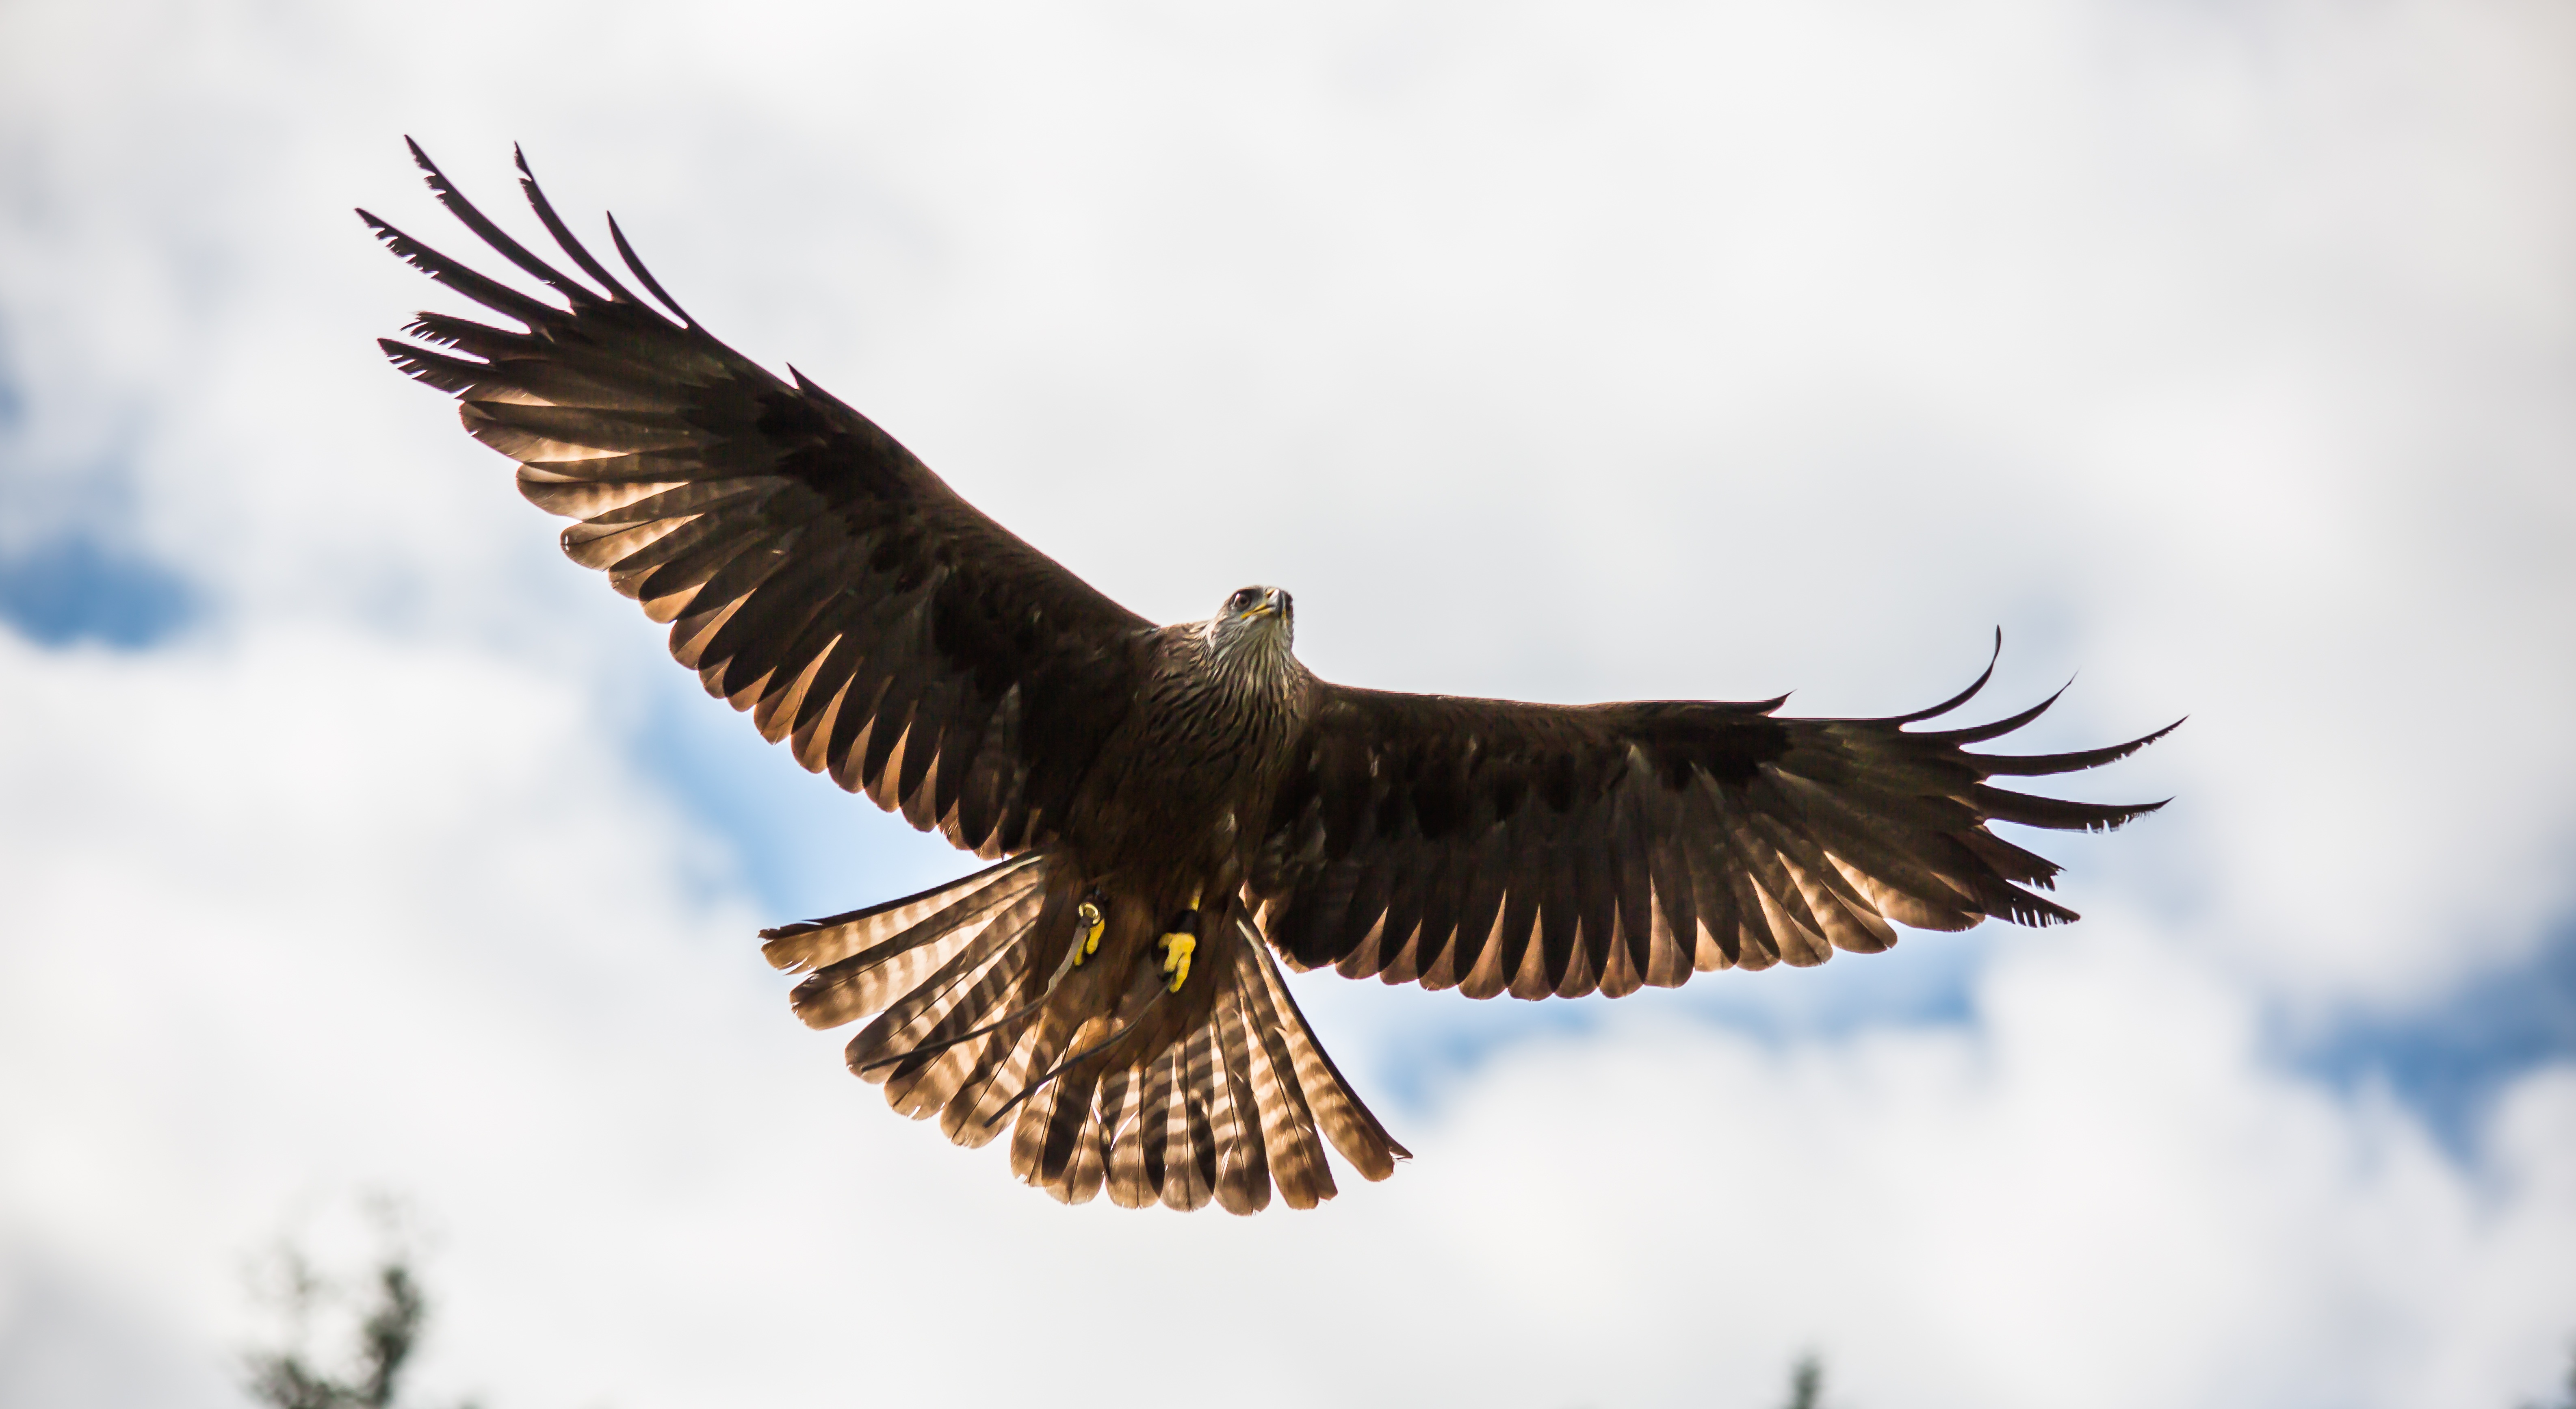
bird, wing, wildlife, beak, flight, eagle, predator, fauna, raptor, bird of prey, bald eagle, uk, vertebrate, scavenger, prey, buzzard, red kite, accipitriformes, nature bird